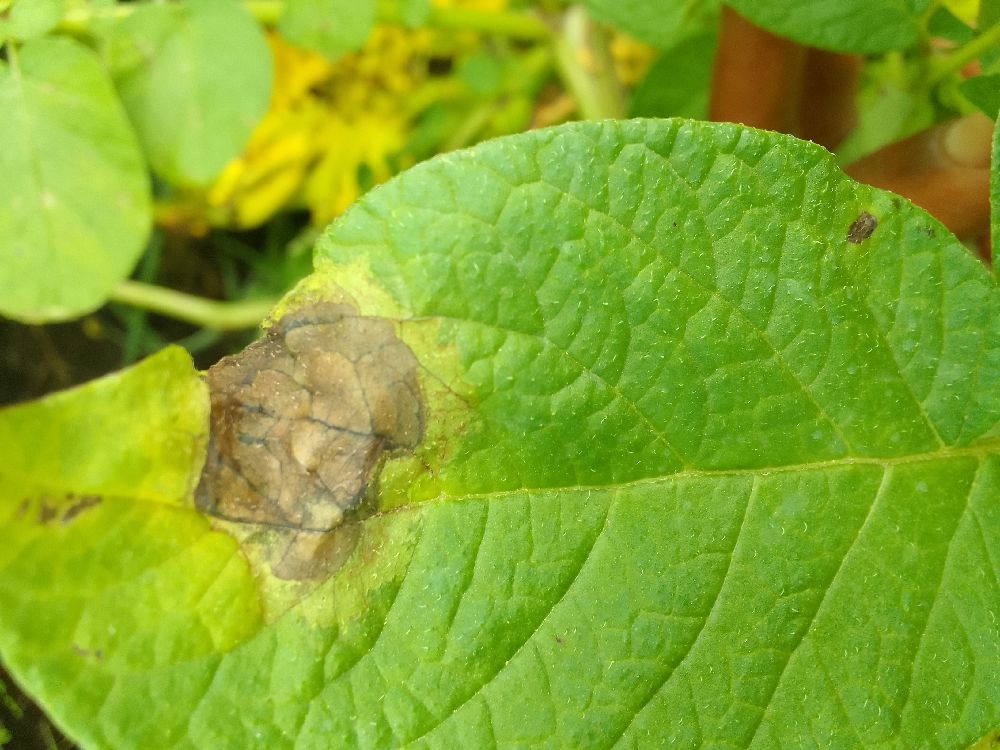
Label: Late blight